Rendezvous (1935 film)

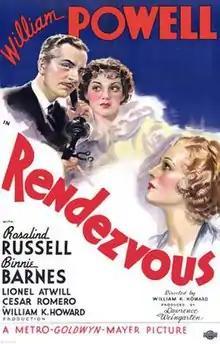
theatrical release poster

Rendezvous is a 1935 American spy film set in World War I, directed by William K. Howard, starring William Powell and Rosalind Russell and featuring Binnie Barnes, Lionel Atwill, Cesar Romero and Samuel S. Hinds. Powell plays an American cryptologist who tangles with German spies while falling in love.